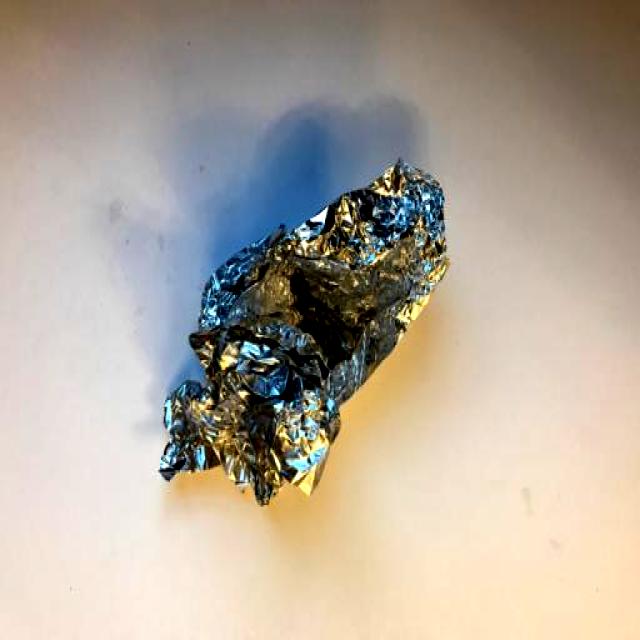
Label: Metal